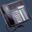
Label: telephone